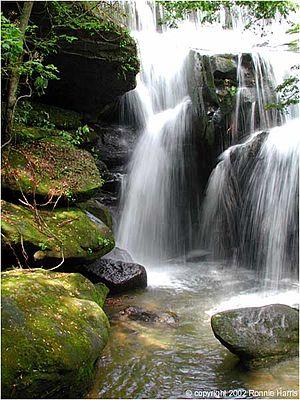
Dismals Canyon est une gorge de grès située près de Phil Campbell dans le comté de Franklin, en Alabama. Il a été déclaré monument naturel national en mai 1974.